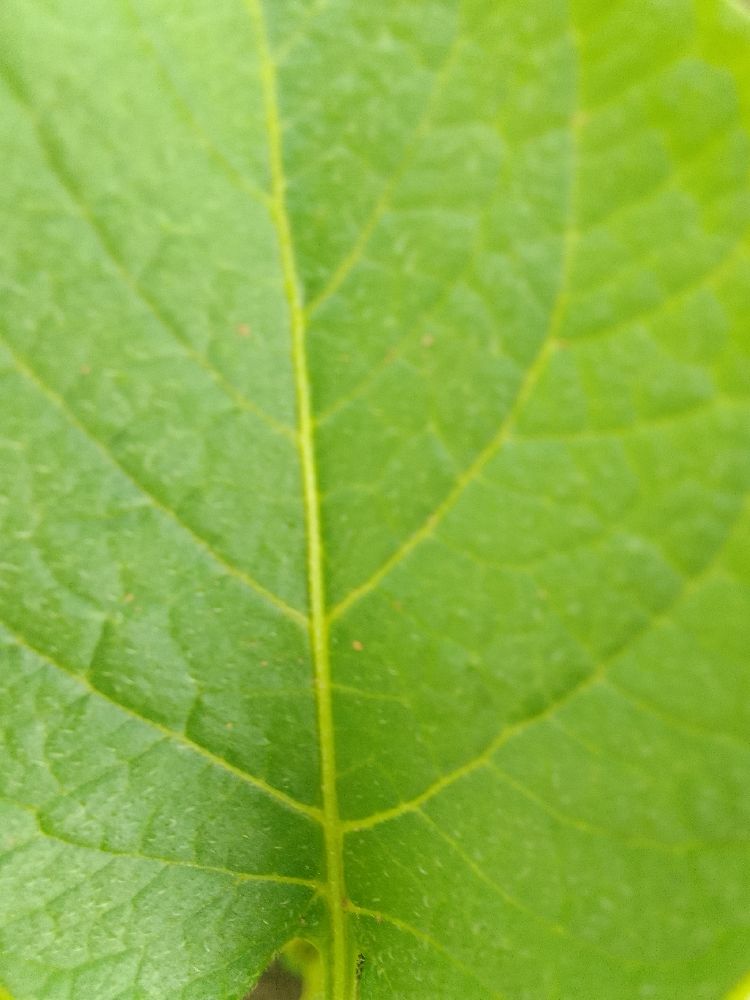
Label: Healthy